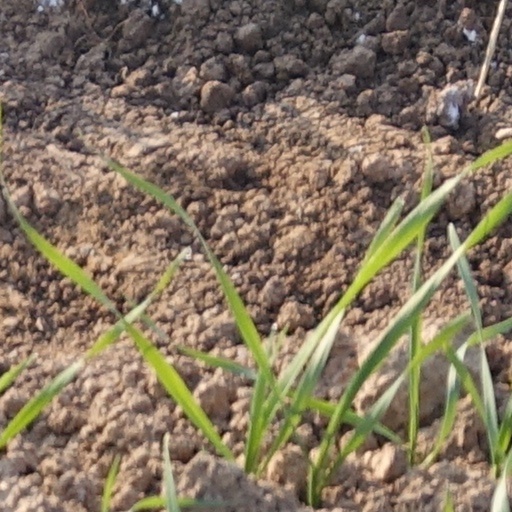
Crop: wheat